Jakob Meyer zum Hasen

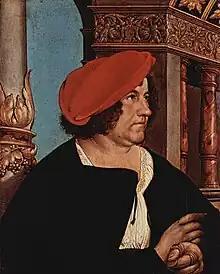
Hans Holbein the Younger, "Jakob Meyer zum Hasen" (1516), left panel of a double portrait with Dorothea Kannengiesser. Oil on wood, each panel 38.5 × 31 cm, Kunstmuseum Basel, Inv. Nr. 312

Jakob Meyer zum Hasen (1482 in Basel – 1531 in Freiburg im Breisgau) was the bürgermeister of the city of Basel from 1516 to 1521. A money changer by profession, he was the first bürgermeister of Basel to be a tradesman, belonging to a guild rather than a member of the aristocracy or a wealthy family. He is known as a patron of the painter Hans Holbein the Younger, having commissioned the Darmstadt Madonna and a double portrait from him.